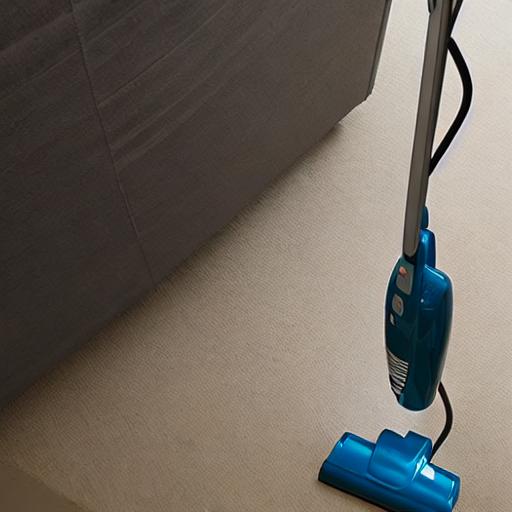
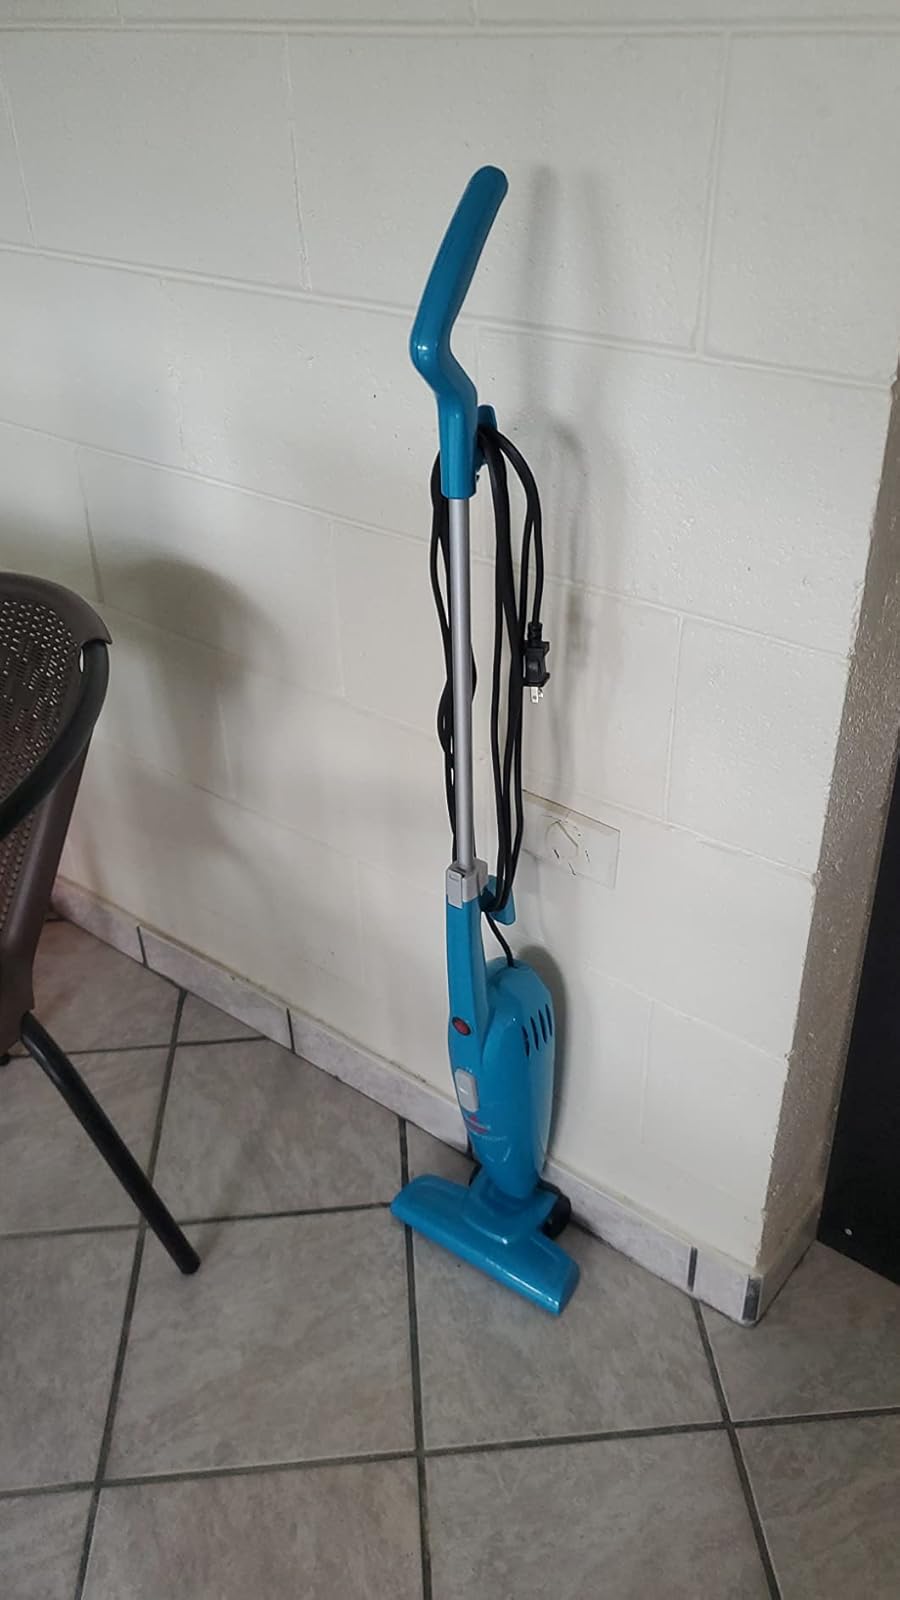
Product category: items_vacuum
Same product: no